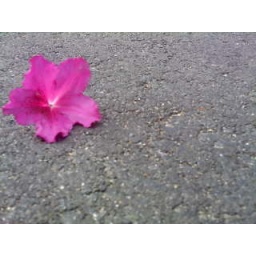
flower in street